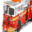
Label: truck